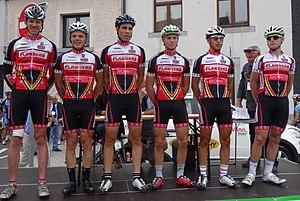
Reportage photographique réalisé le mercredi 6 août à l'occasion du départ de la première étape du Tour de la province de Namur 2014 à Jambes (Namur), Belgique.
L'équipe cycliste Asfra Racing Oudenaarde est une équipe cycliste belge basée à Audenarde.